Sonic CD

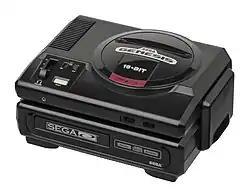
"Sonic CD" was originally released for the Sega CD (seen here attached below the Genesis).

Two versions of "Sonic CD" were released for Windows: one in 1995 for Pentium processors, and another in 1996 for DirectX. The Pentium version was only bundled with new computers and never sold in stores; Sega worked with Intel to make the game work properly. The DirectX version was released under the Sega PC label, and it was released in North America on July 8 and in Japan on August 9. This version is mostly identical to the original release, but loading screens were added and it is only compatible with older versions of Windows. Both Windows versions use the North American soundtrack.